James Buchanan

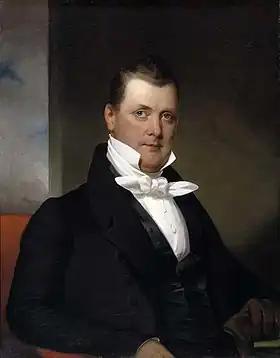

Buchanan returned home and lost the election in the State Legislature for a full six-year term in the 23rd Congress, but was appointed by the Pennsylvania state legislature to succeed William Wilkins in the U.S. Senate. Wilkins, in turn, replaced Buchanan as the ambassador to Russia. The Jacksonian Buchanan, who was re-elected in 1836 and 1842, opposed the re-chartering of the Second Bank of the United States and sought to expunge a congressional censure of Jackson stemming from the Bank War. Buchanan served in the Senate until March 1845 and was twice confirmed in office. To unite Pennsylvania Democrats at the State Convention, he was chosen as their candidate for the National Convention. Buchanan maintained a strict adherence to the Pennsylvania State Legislature's guidelines and sometimes voted against positions in Congress which he promoted in his own speeches, despite open ambitions for the White House.